Calais

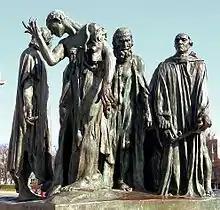
"The Burghers of Calais"

The Tour du Guet (Watch Tower), situated in Calais Nord on the Places d'Armes, is one of the few surviving pre-war buildings. Dating from 1229, when Philip I, Count of Boulogne, built the fortifications of Calais, it is one of the oldest monuments of Calais, although the oldest remaining traces date to 1302. It has a height of (sources differ). An earthquake in 1580 split the tower in two, and at one time it threatened to collapse completely. The tower was repaired in 1606, and then had the purpose of serving as a hall to accommodate the merchants of Calais. It was damaged in 1658 when a young stable boy set fire to it, while it was temporarily being used as royal stables during a visit of King Louis XIV. It was not repaired for some 30 years. In 1770, a bell identical to the original bell of 1348 was cast. Due to its height, from the late 17th century it became an important watchout post for the city for centuries until 1905; the last keeper of the tower was forced to leave in 1926. Abraham Chappe (a brother of Ignace Chappe) installed a telegraph office in the tower in 1816 and operated for 32 years. It was this office which announced the death of Napoleon I to the French public in 1821. It also had the dual function as lighthouse with a rotating beacon fuelled by oil from 1818. The lantern was finally replaced by a new lighthouse on 15 October 1848. During the First World War, it served as a military observation post and narrowly missed destruction during World War II. This tower has been classified as a historic monument since 6 November 1931.